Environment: real
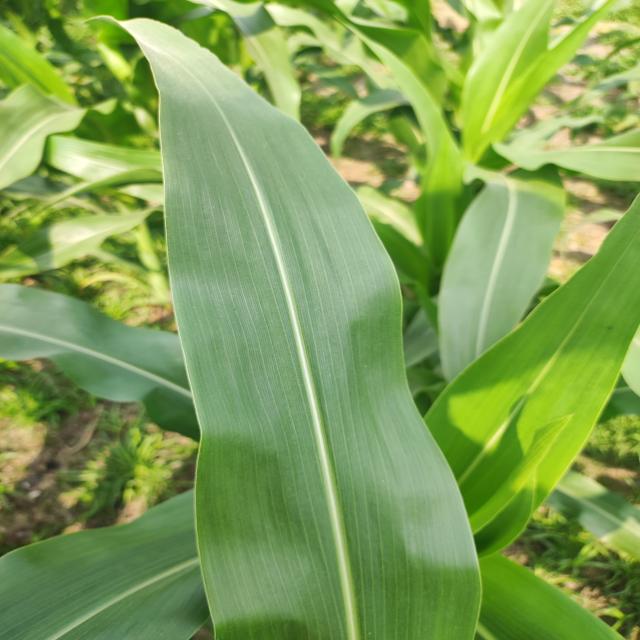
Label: healthy